List of Chinese musical instruments

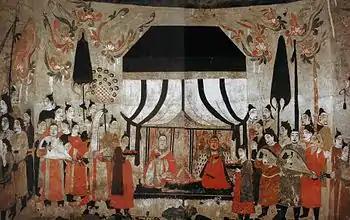
A mural from the tomb of Xu Xianxiu in Taiyuan, Shanxi province, dated 571 AD during the Northern Qi Dynasty, showing male court musicians playing stringed instruments, either the or , and a woman playing a (harp)

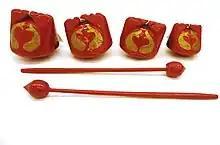
A set of , or Chinese wooden slit drums. The sound produced is affected by the instrument's size, type of wood, and how hollow it is.

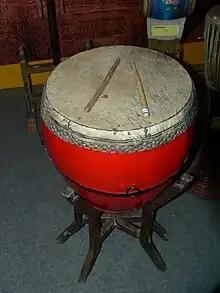
A Chaozhou "dagu" (large drum)

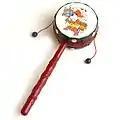
A Chinese "Bolang Gu"

Chinese instruments are either played solo, collectively in large orchestras (as in the former imperial court) or in smaller ensembles (in teahouses or public gatherings). Normally, there is no conductor in traditional Chinese music, nor any use of musical scores or tablature in performance. Music was generally learned aurally and memorized by the musician(s) beforehand, then played without aid. As of the 20th century, musical scores have become more common, as has the use of conductors in larger orchestral-type ensembles.